Dar al-Muwaqqit

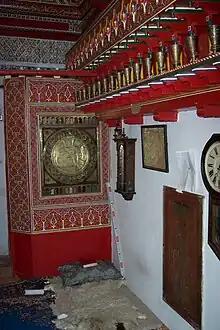

The Dar al-Muwaqqit of Fes's most important mosque was added by the Marinids in 1286 when renovations were carried out on the mosque's old minaret. The chamber was equipped with astrolabes and all manner of scientific equipment of the era in order to aid in this task. It also housed a number of historical water clocks mentioned in historical sources, of which one survives today. The first was commissioned by the Marinid Sultan Abu Yusuf Ya'qub in the 13th century and designed by Muhammad ibn al-Habbak, a "faqih" and "muwaqqit". Another one was constructed on the orders of Sultan Abu Sa'id in 1317 and was restored in 1346. However, the only one to survive today (though no longer functional) is the water clock of Al-Laja'i. It was made on the order of the Sultan Abu Salim Ali II (r. 1359-1361) by the "muwaqqit" Abu Zayd Abd al-Rahman ibn Sulayman al-Laja'i (d. 1370). Al-Laja'i had studied mathematics with Ibn al-Banna al-Marrakushi at the Al-Attarine Madrasa. The clock was finished and put in place on 20 November 1361, two months after the death of the sultan.